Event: Nepal Earthquake
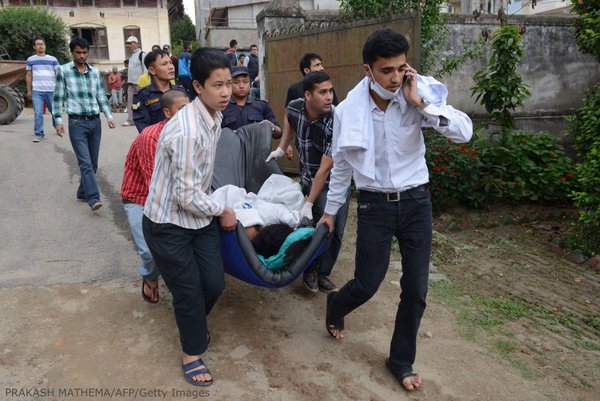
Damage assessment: damage